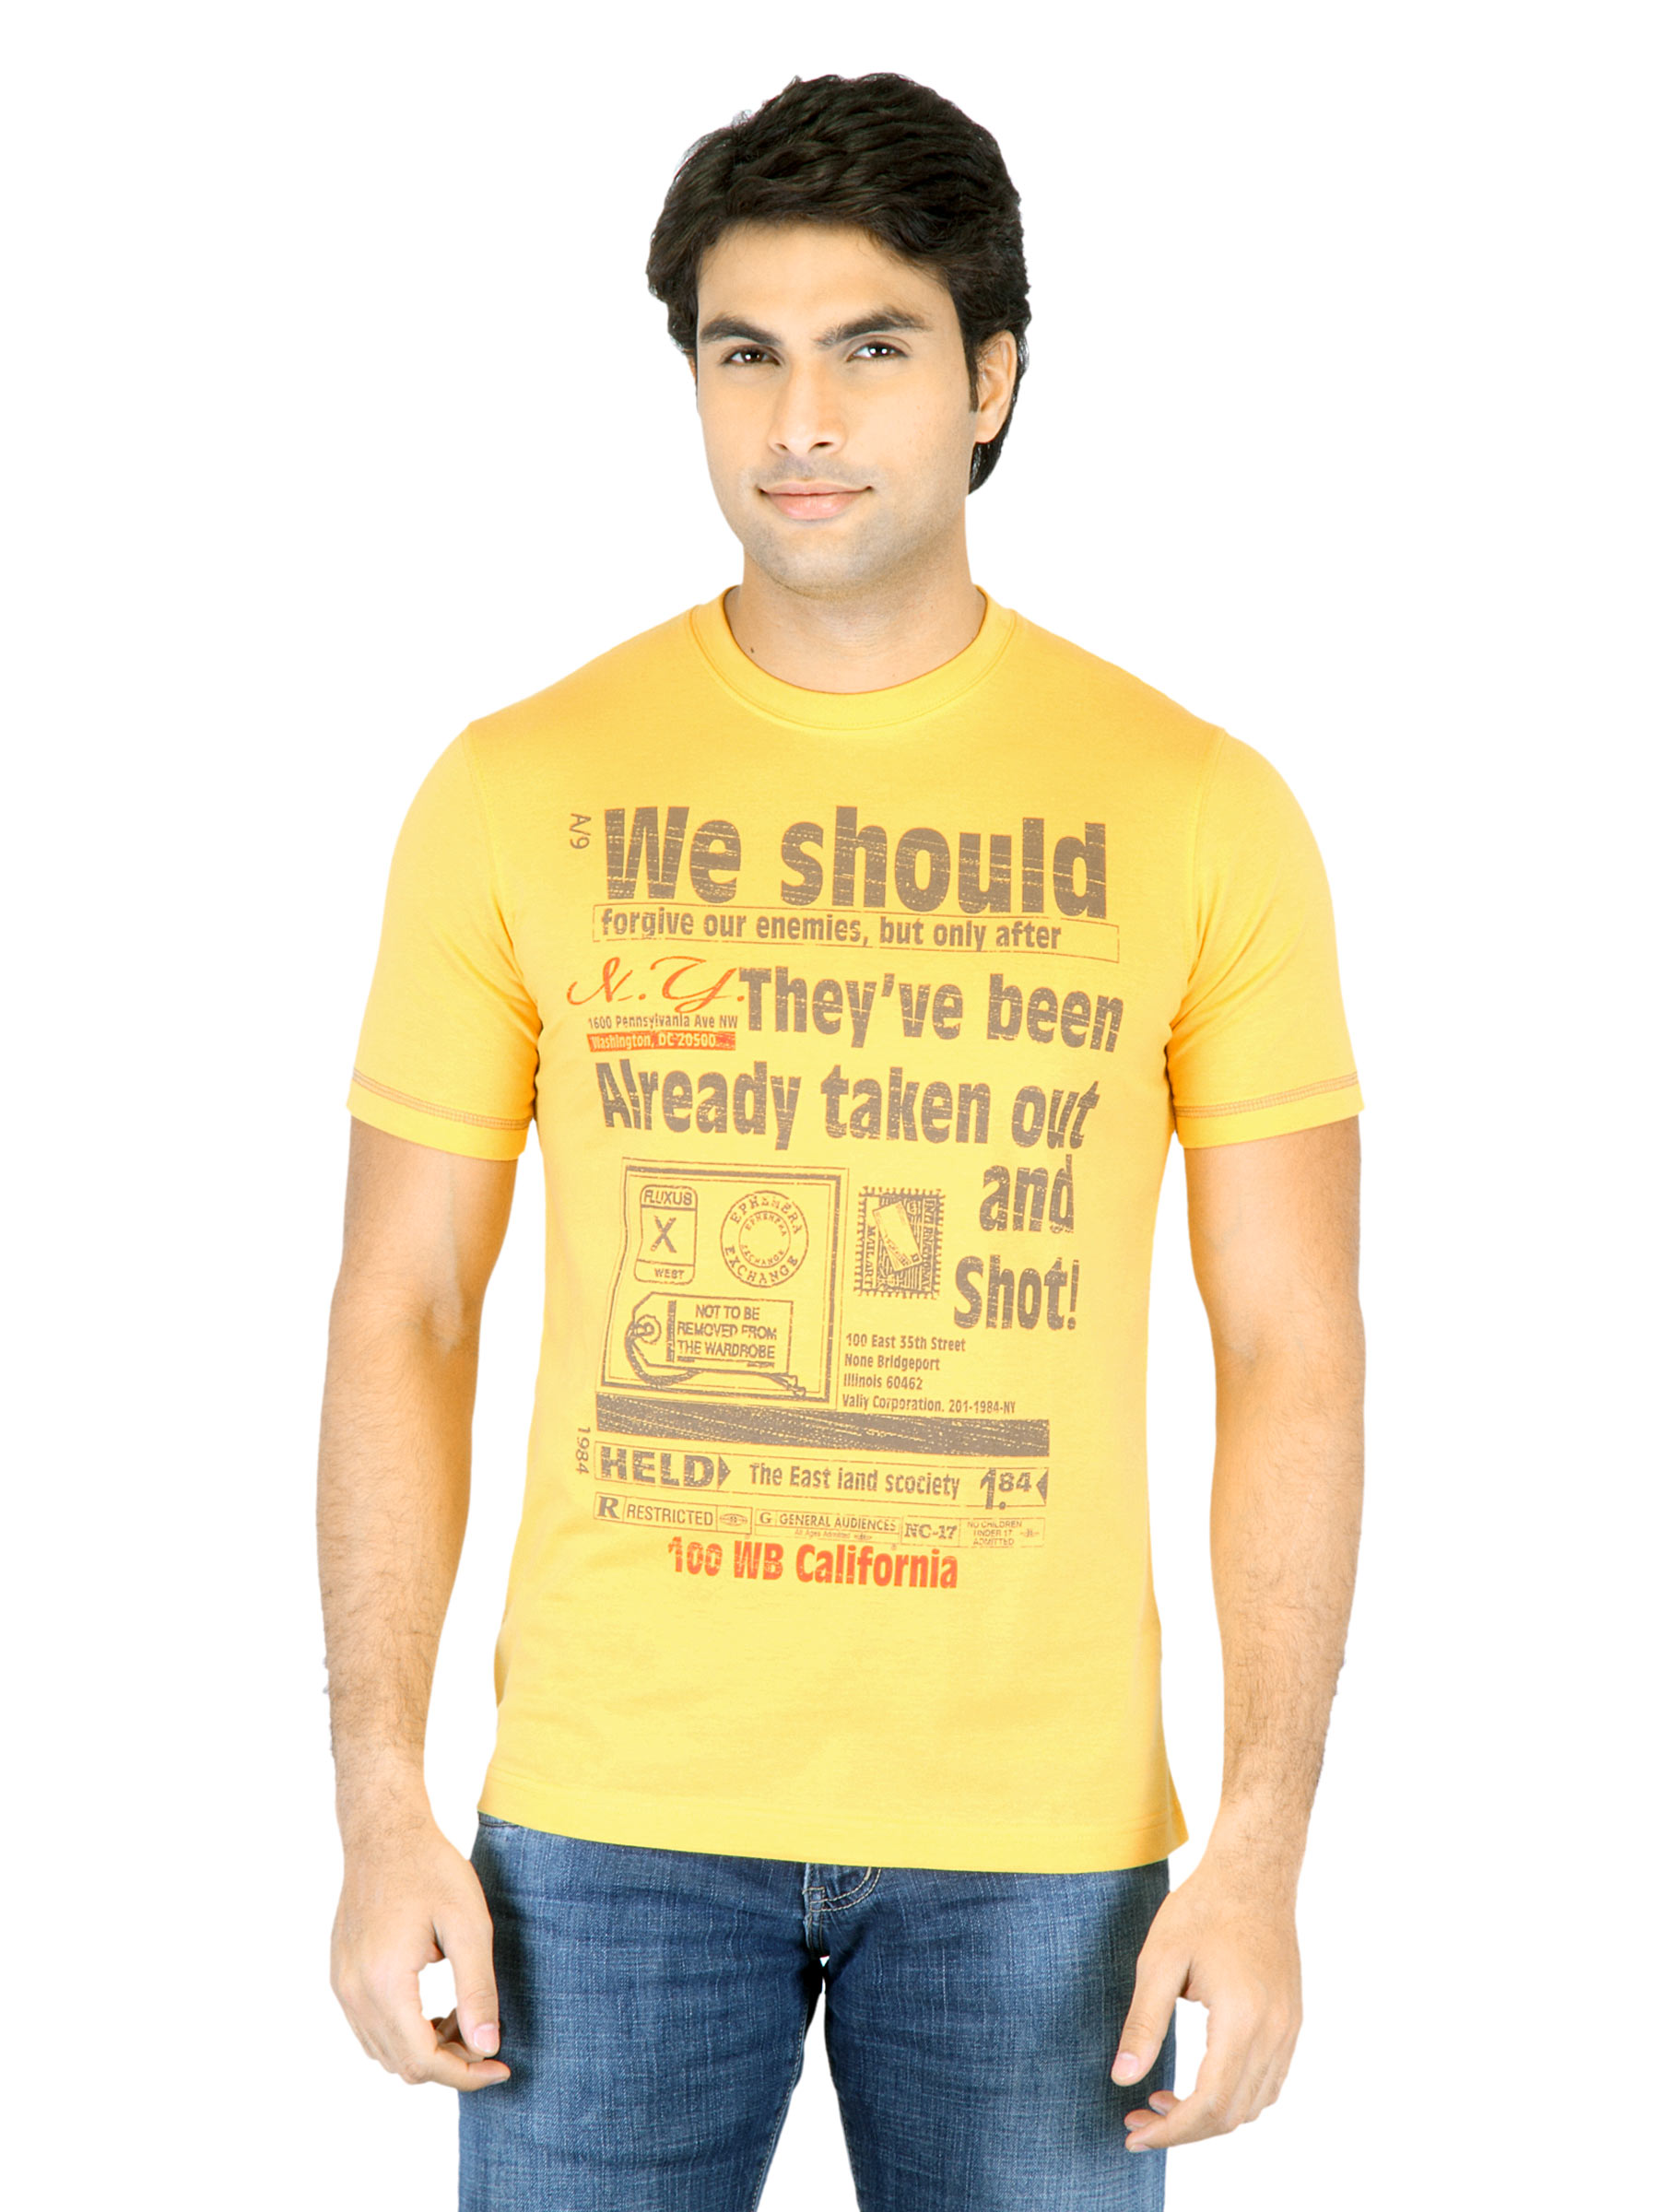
Mark Taylor Men Yellow Printed T-shirt
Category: Apparel / Topwear / Tshirts
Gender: Men
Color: Yellow
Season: Fall 2011
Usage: Casual